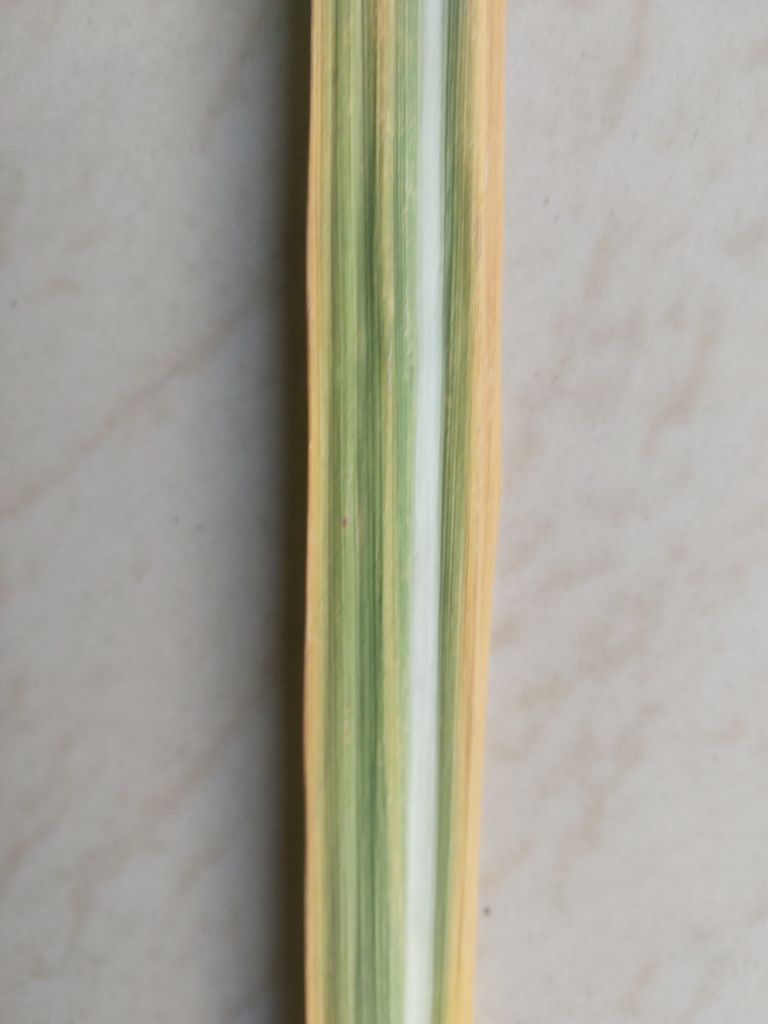
Label: Yellow Leaf